Bat Yam Seafront

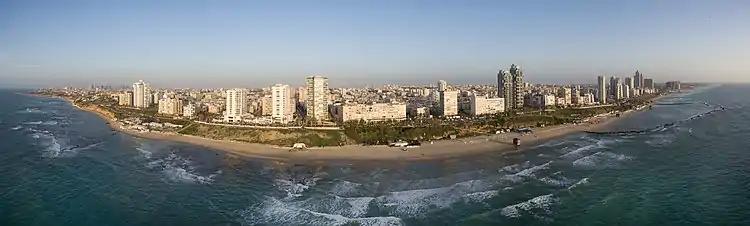

Bat Yam Seafront, or the Bat Yam-coastline is a prominent urban beachfront along the Mediterranean Sea, located in the city of Bat Yam, south of Tel Aviv and north of Rishon LeZion. Stretching approximately 3 kilometers, the coastline features nine official beaches, each offering a difference character and amenities. The coastline plays a central role in shaping the city's identity as a coastal city. The coastal area was connected to that of Rishon LeZion by a decked promenade in 2018.